Bajamonte Tiepolo

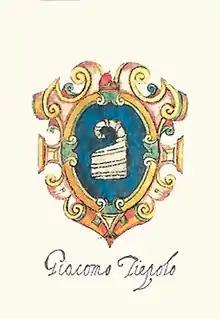
Coat of arms of Jacopo Tiepolo

Bajamonte Tiepolo (died after 1329) was a Venetian noble, great-grandson of Doge Jacopo Tiepolo, grandson of Doge Lorenzo Tiepolo, son of Giacomo Tiepolo. Bajamonte's wife was the Princess of Rascia. Marco Querini, a fellow conspirator, was his father-in-law.